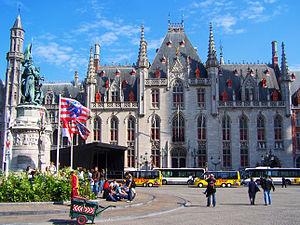
Bruges (Belgique): le Palais provincial sur la Grand'Place